CKKC-FM

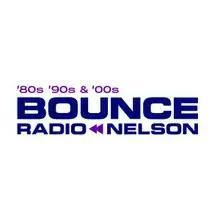
Logo as "Bounce Radio" 2021-2025

As part of a mass format reorganization by Bell Media, on May 18, 2021, CKKC dropped the adult contemporary format and the "EZ Rock" branding and flipped to adult hits, and adopted the "Bounce" branding.